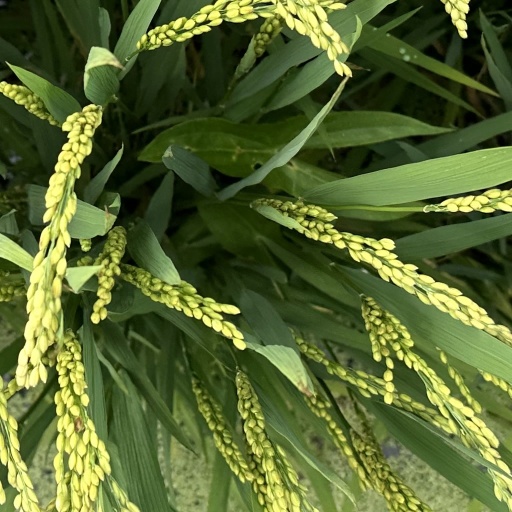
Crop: rice